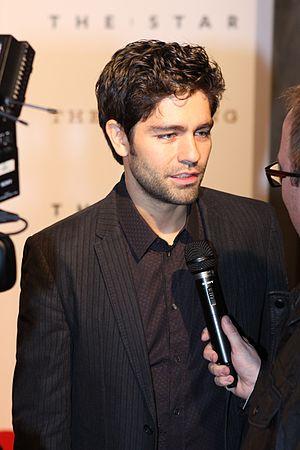
Goodbye World est un film post-apocalyptique américain réalisé par Denis Hennelly. Il est présenté au festival du film de Los Angeles le 15 juin 2013.